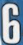
Number: 6